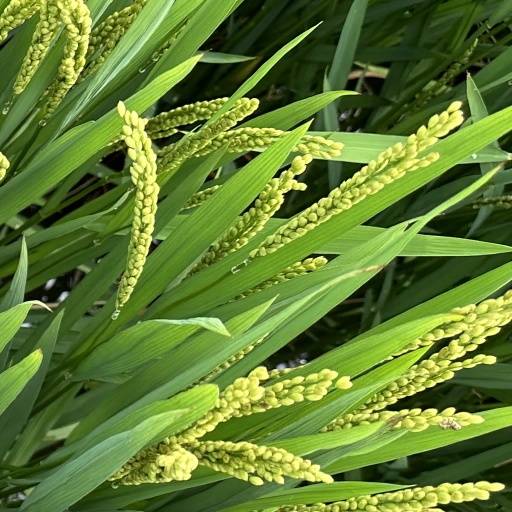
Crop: rice